Sky position (RA, Dec in degrees): 156.12, 4.68
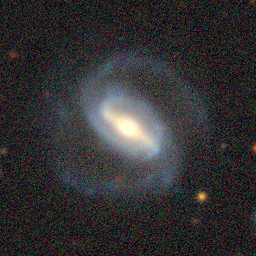
Galaxy morphology: Barred Spiral Galaxies